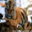
Label: tiger